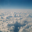
Label: cloud